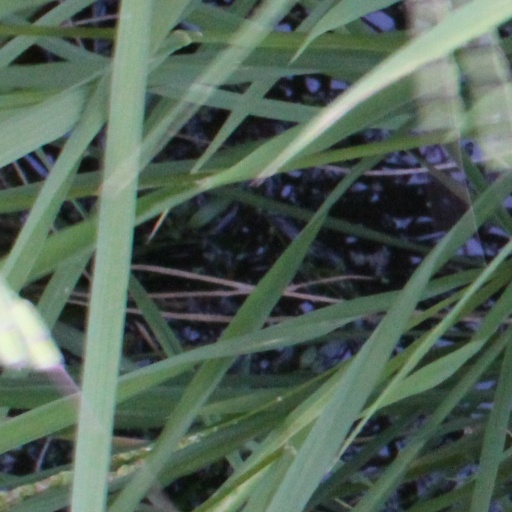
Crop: rice